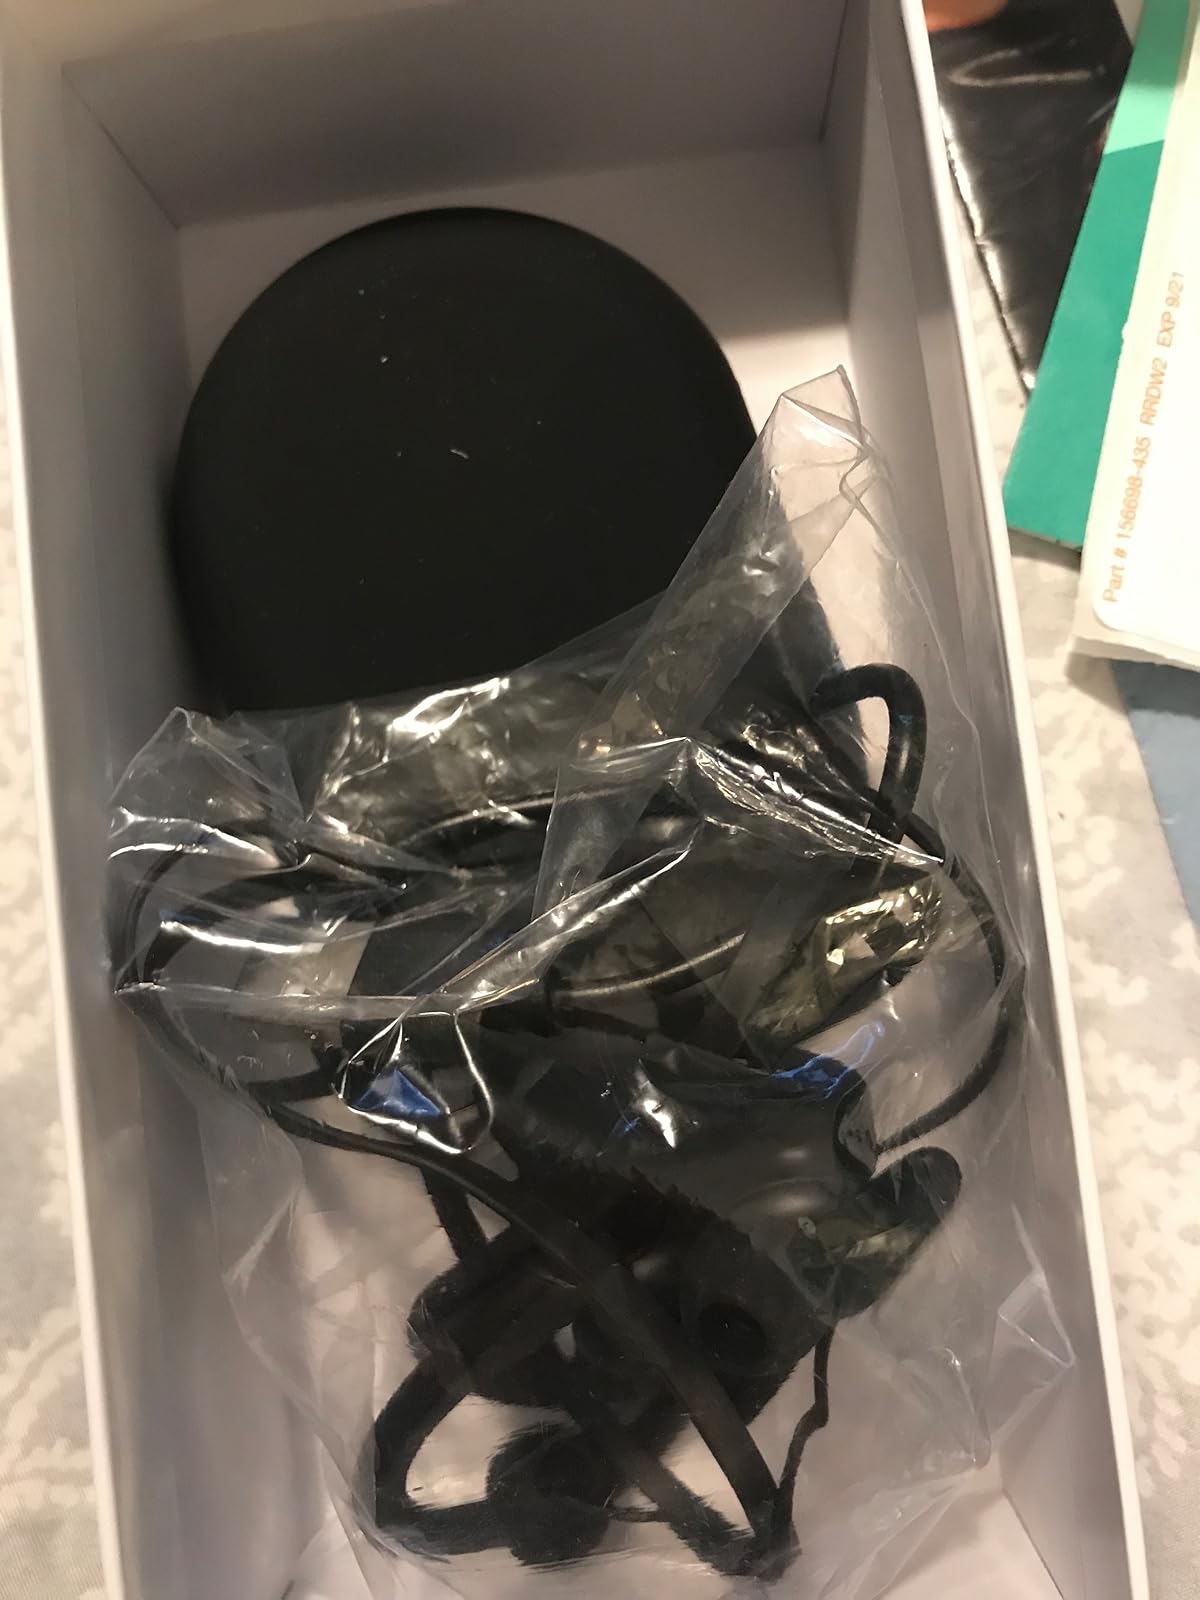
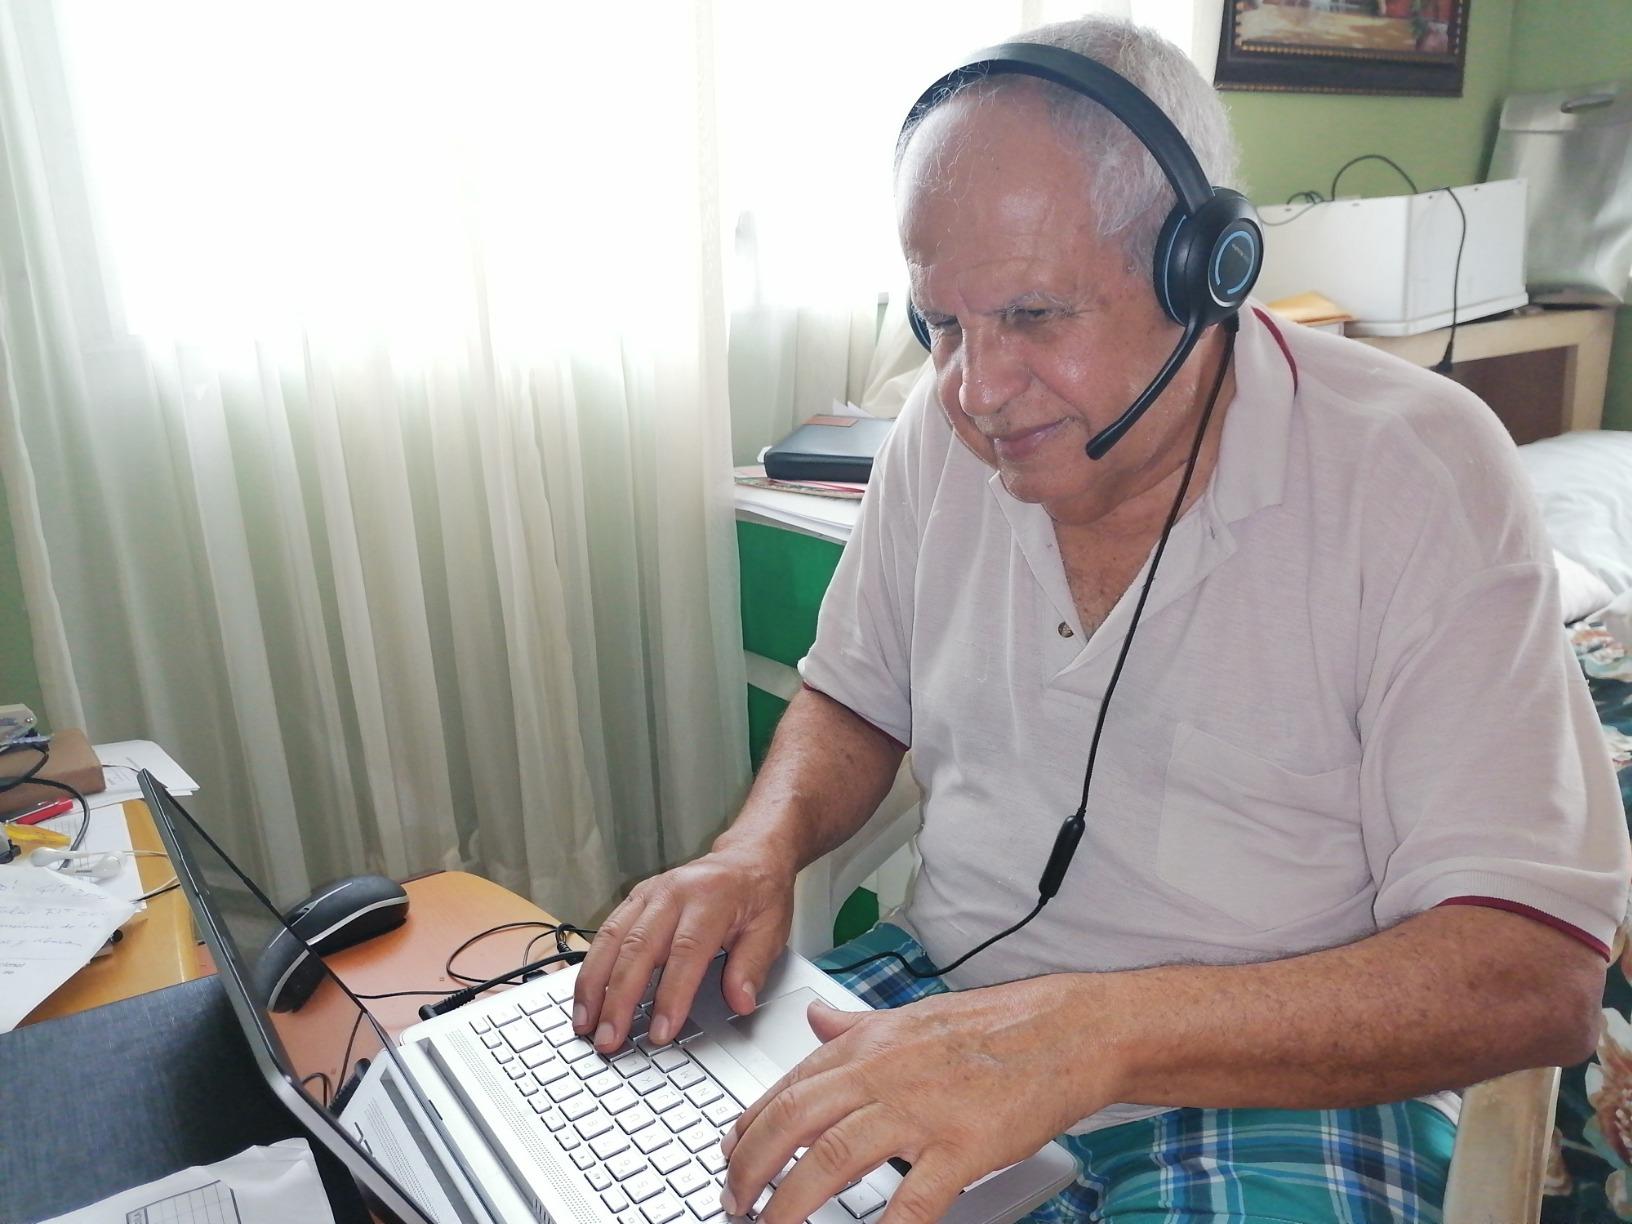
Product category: headphones
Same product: no